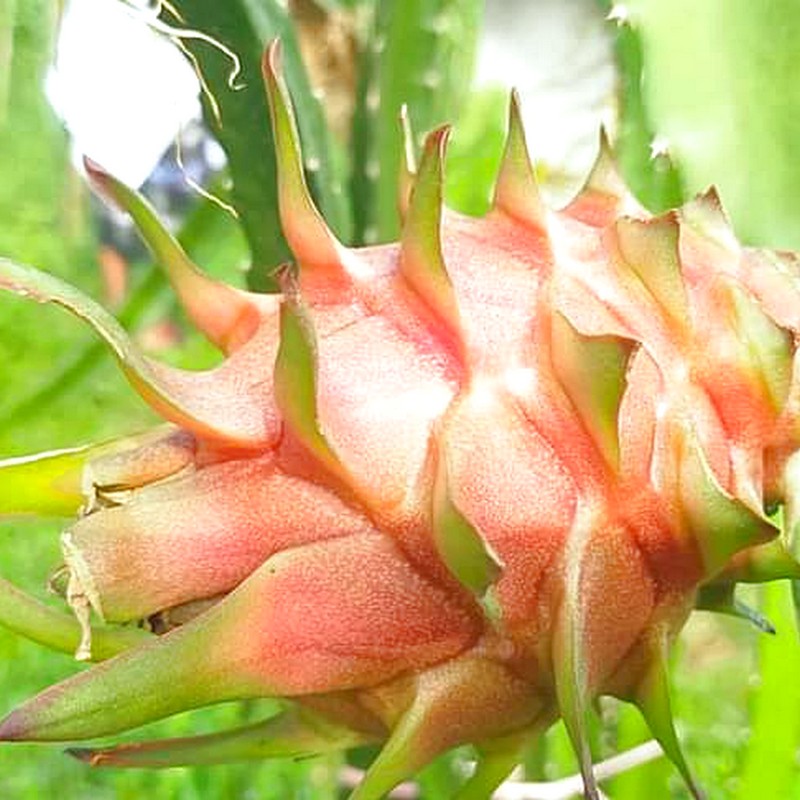
Label: Fresh Dragon Fruit